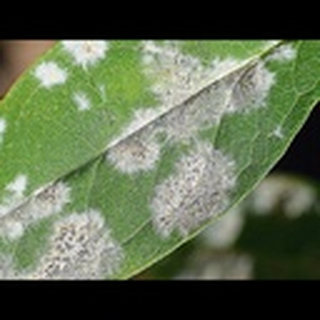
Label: cotton_powdery_mildew